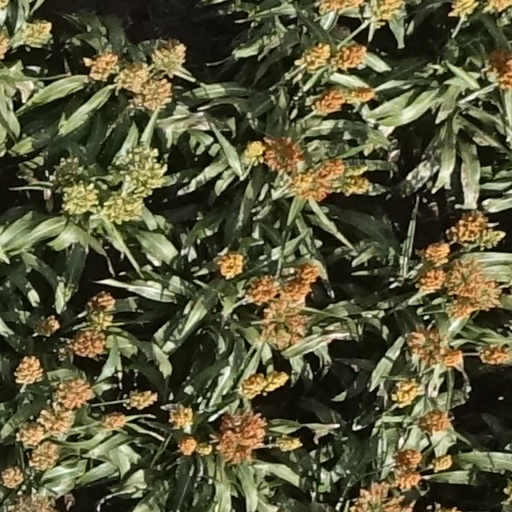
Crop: sorghum